Guise baronets

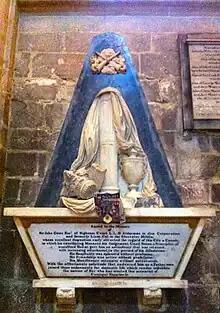
Monument to Sir John Guise, 1st Baronet, of Highnam, in Gloucester Cathedral

There have been two baronetcies created for the Guise family, one in the Baronetage of England and one in the Baronetage of Great Britain. The latter creation is extant as of 2025.